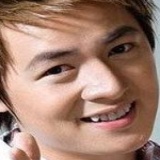
ca sĩ Đăng Khôi